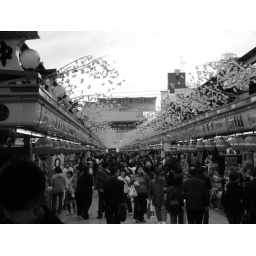
Cherry-blossom-lined road of market stalls leading to the Senso-Ji shrine in Asakusa.